Shirley Heights (horse)

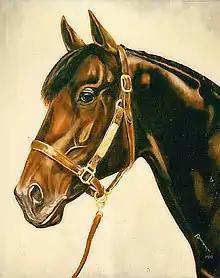
Shirley Heights, oil on canvas, painted by Bob Demuyser (1920-2003)

Shirley Heights (1 March 1975 – 17 March 1997) was a British Thoroughbred race horse and winner of the Derby in 1978. The colt had previously won the Royal Lodge Stakes and the Dante Stakes, and he went on to win the Irish Derby before his racing career was ended by injury. He became a highly successful breeding stallion.